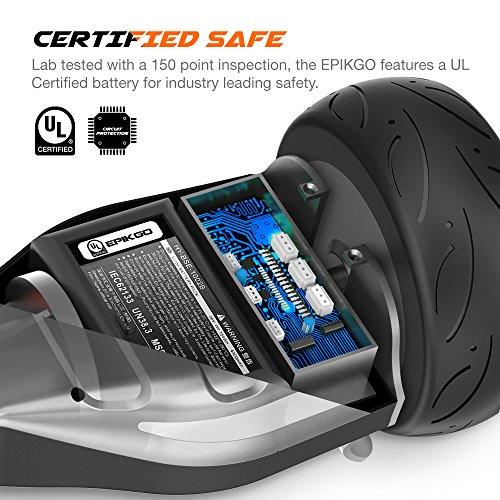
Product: EPIKGO Sport Balance Board Self Balance Scooter Hover Balancing Board -UL2272 Certified, All-Terrain 8.5” Racing Wheels, 400W Dual-Motor,LG Smart Battery, Board Hover Over Tough Road Condition-Black
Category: Sports & Outdoors | Outdoor Recreation | Skates, Skateboards & Scooters | Scooters & Equipment | Scooters | Self Balancing Scooters
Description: UL 2272 Certified EPIKGO board with UL2271 Certified LG Smart Battery.
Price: $199.00
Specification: Product Dimensions:         31 x 12 x 12 inches ; 33 pounds    |Shipping Weight: 41.2 pounds (View shipping rates and policies)|ASIN: B01IB28ZFA|Item model number: EPIKGO Sport|    #287    in Self Balancing Scooters